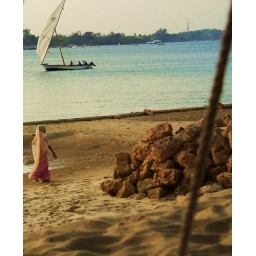
girl in pink